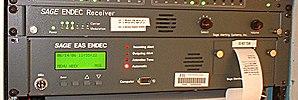
L'Emergency Alert System est un système d'alerte national mis en place aux États-Unis le 1ᵉʳ janvier 1997, il a remplacé l'Emergency Broadcast System, qui avait lui-même remplacé le système CONELRAD. L'EAS est conçue pour permettre au président des États-Unis de parler aux américains dans un délai de 10 minutes. En plus de cette exigence, l'EAS est également conçu pour alerter le public des conditions météorologiques locales telles que les tornades et les crues éclair. Le dernier test EAS national a été effectué le 27 septembre 2017 à 14h20, le prochain test aura lieu le 3 octobre 2018 à la même heure susmentionnée.